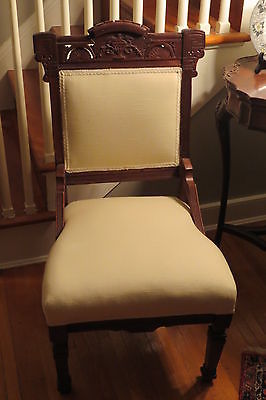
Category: chair